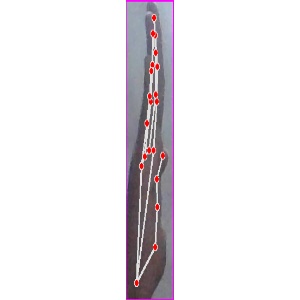
अक्षर: द